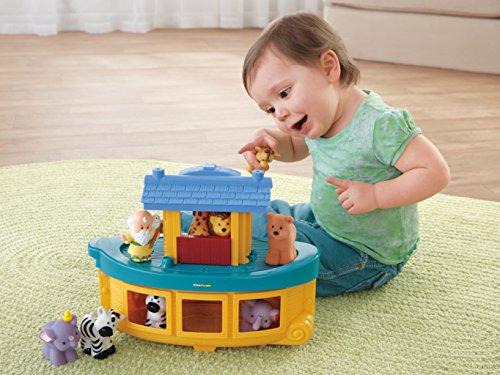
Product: Fisher-Price Little People Noah's Ark, Frustration Free Packaging
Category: Toys & Games | Toy Figures & Playsets | Playsets & Vehicles | Playsets
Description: Add more animals to Noah’s Ark-Sold separately and subject to availability.
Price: $45.36
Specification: ProductDimensions:5x15x9inches|ItemWeight:2.55pounds|ShippingWeight:2.6pounds(Viewshippingratesandpolicies)|DomesticShipping:ItemcanbeshippedwithinU.S.|InternationalShipping:ThisitemcanbeshippedtoselectcountriesoutsideoftheU.S.LearnMore|ASIN:B00CQHYXOO|Itemmodelnumber:BMM06|Manufacturerrecommendedage:12months-5years